Fradkin Brothers Furniture

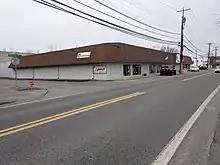
The former Fradkin Brothers building, now operating as Deborah John Furnishing, in Edgemere, Maryland

Fradkin Brothers Furniture was a furniture retailer in Baltimore County, Maryland. It was part of the Sparrows Point community from 1921 until the final quarter of the 20th century. Morris I. Fradkin was the owner and operator of Fradkin Brothers Furniture until he died on October 26, 1954. Morris Fradkin was a Russian Jew who immigrated to Baltimore in 1906. Baltimore's furniture retail businesses have historically been owned and operated by Jewish families. Morris Fradkin passed his business and estate to his two sons, Robert and Stanley Fradkin. Morris Fradkin's sons continued the family business and even expanded the store to two additional locations in 1974, Riverdale and Rt. 40. The original Sparrows Point store closed in the final quarter of the 20th century.